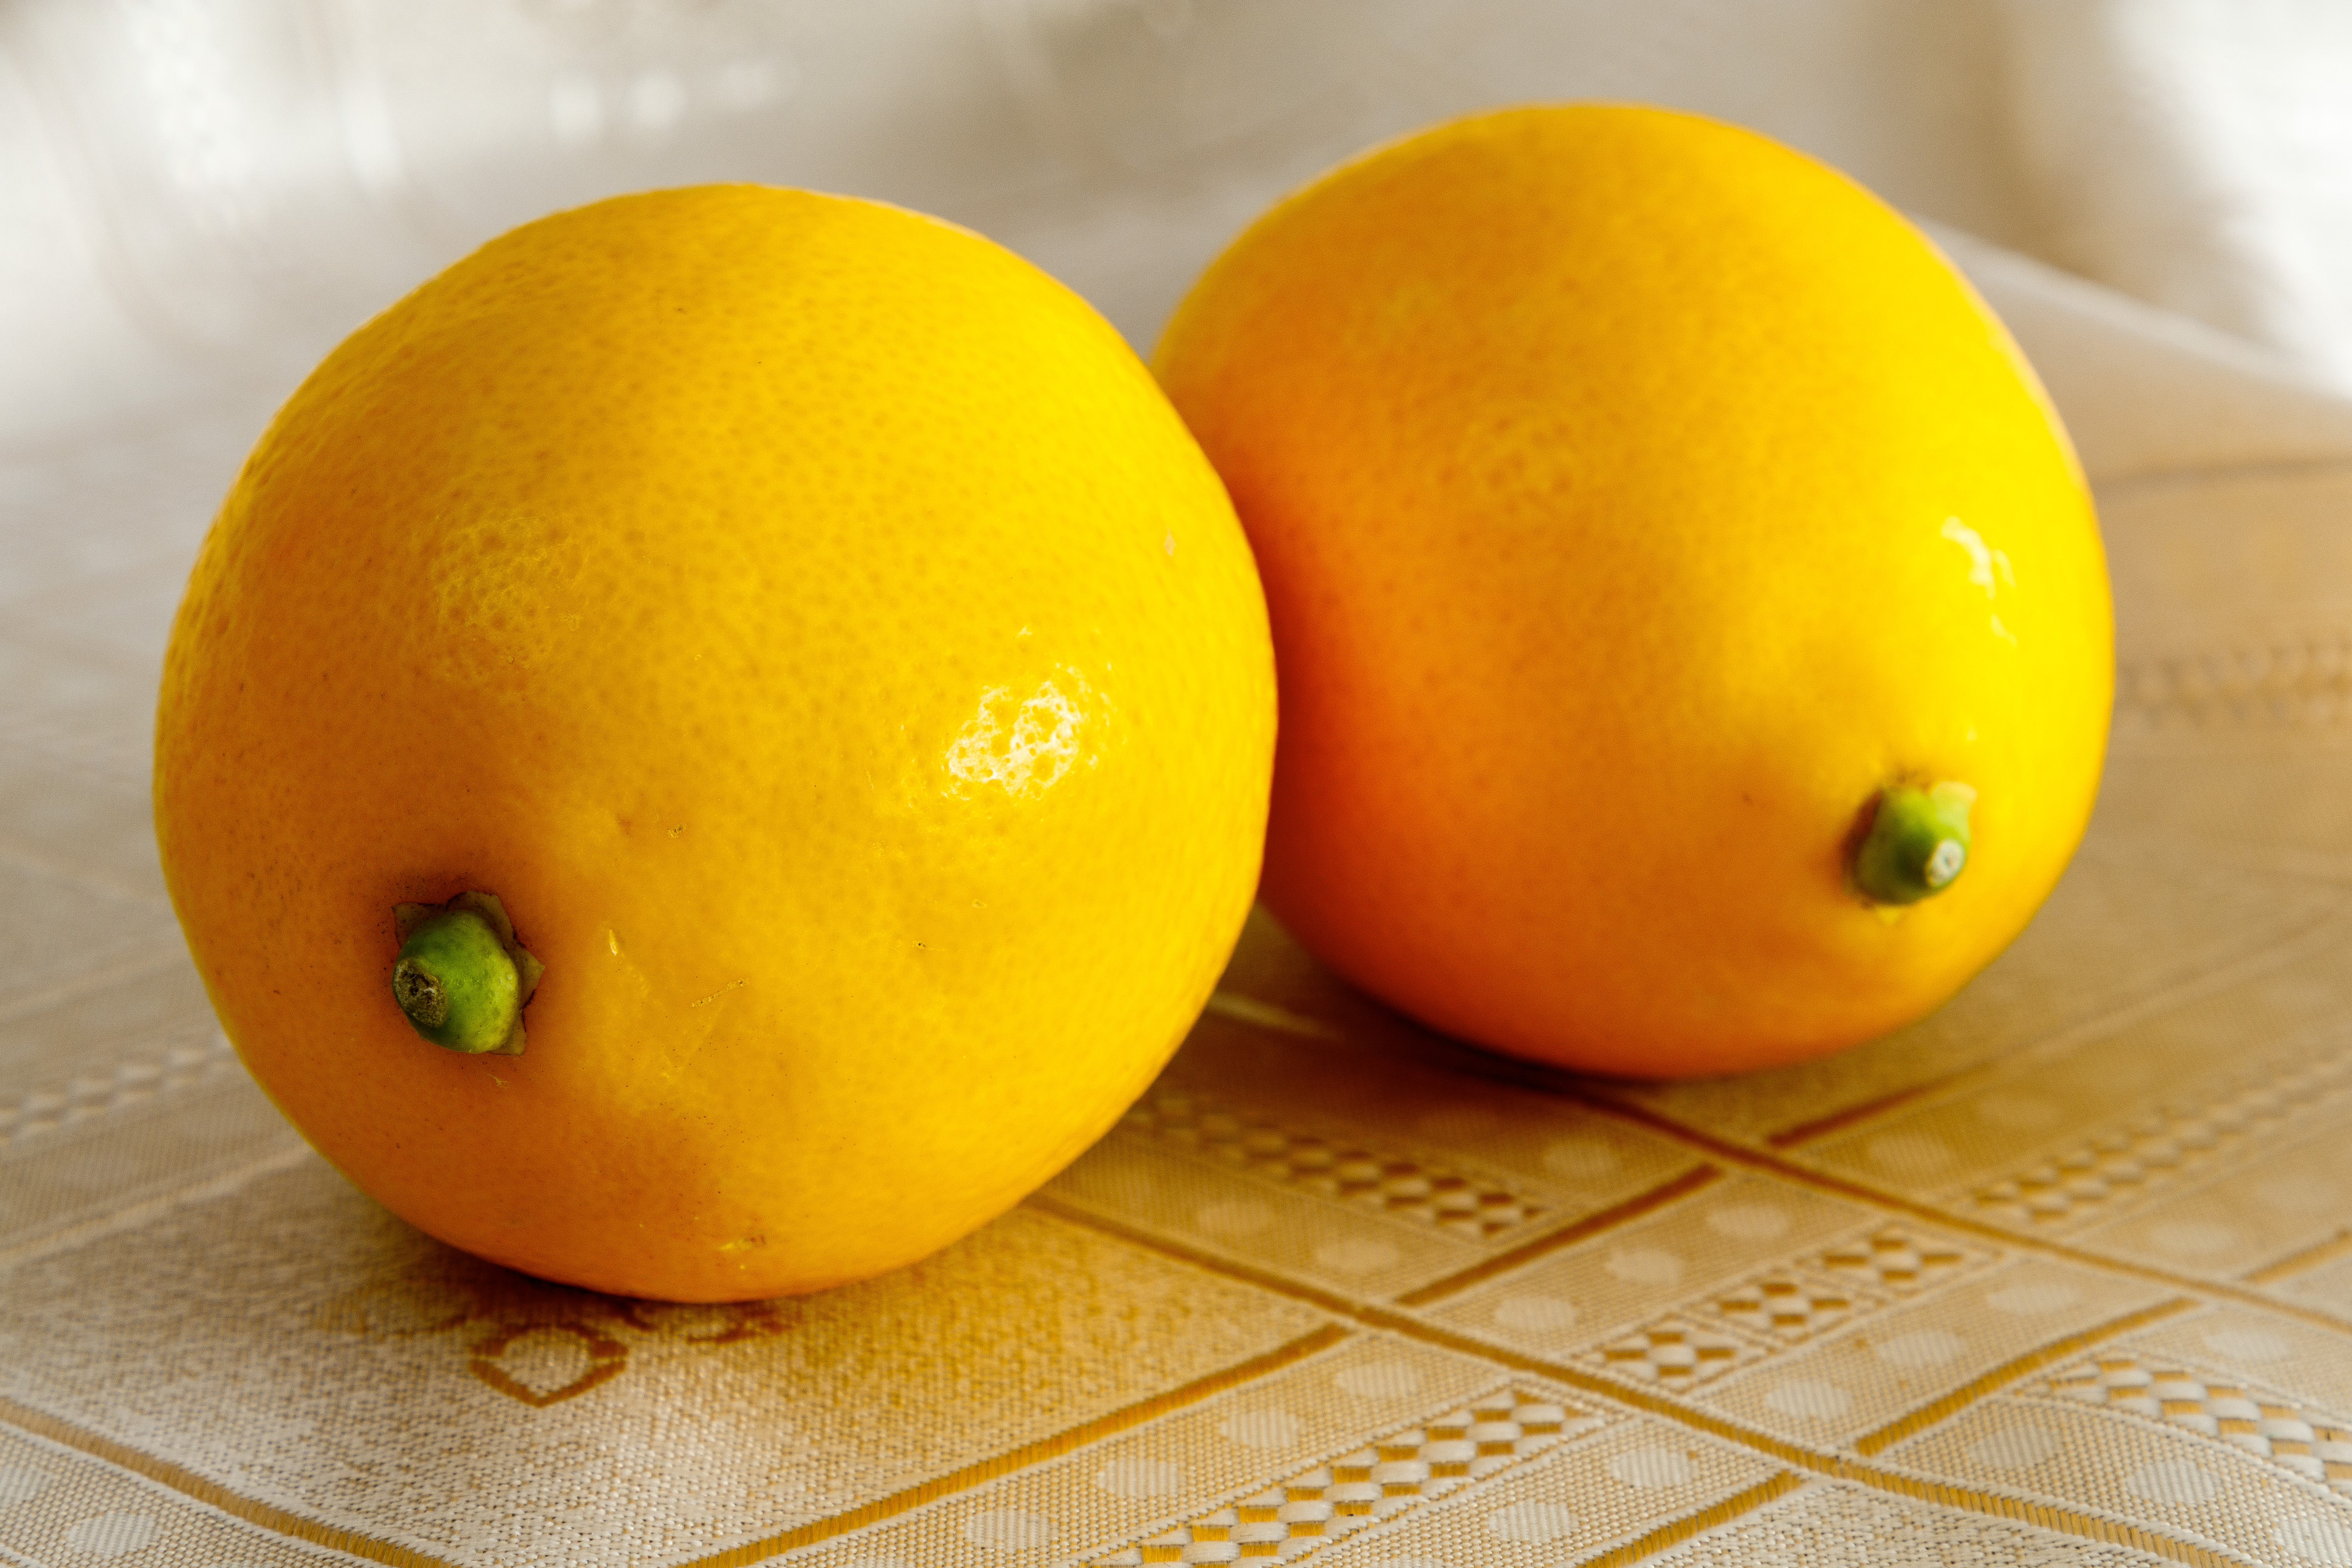
lemon, fruit, fresh, food, citrus, nutrition, healthy, vitamins, delicious, smell, lemons, kitchen, background, yellow, ingredient, natural foods, produce, amber, orange, citric acid, rangpur, whole food, still life photography, seedless fruit, bitter orange, meyer lemon, valencia orange, calamondin, sweet lemon, vegetarian food, citron, mandarin orange, accessory fruit, tangerine, chemical compound, grapefruit, lime, clementine, superfood